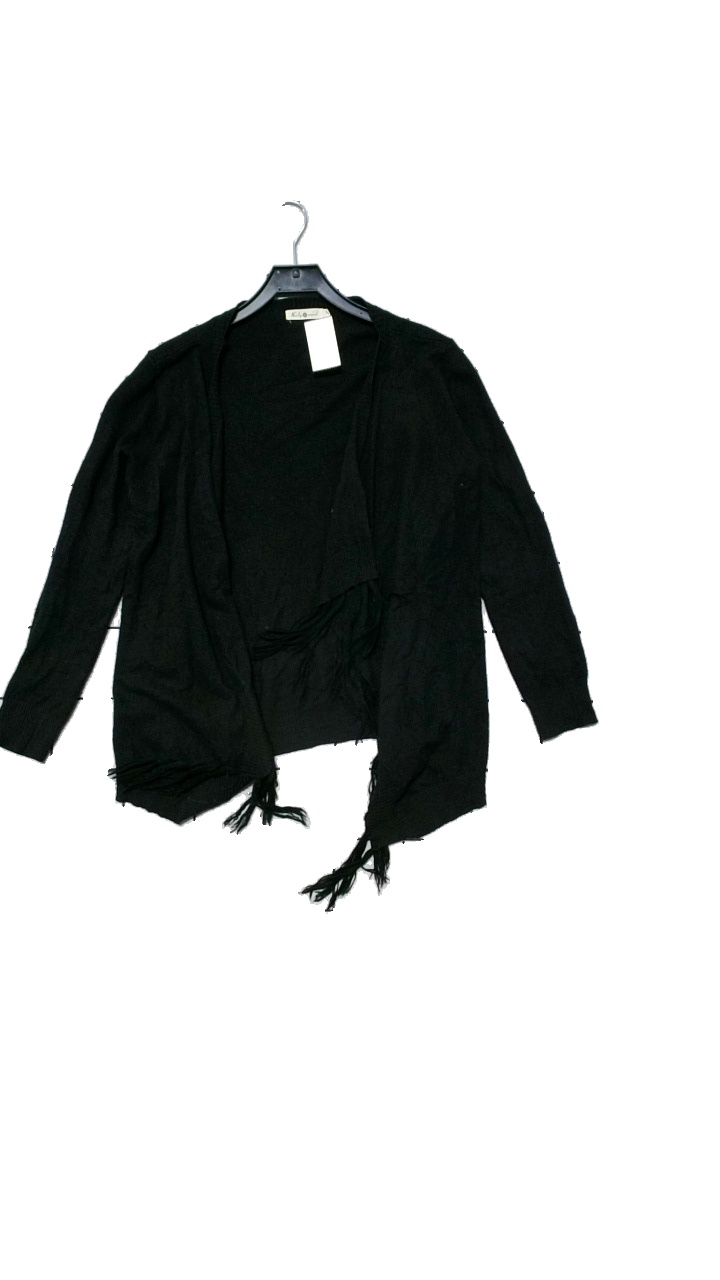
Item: Cardigan (Ladies)
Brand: Lely Wood
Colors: Black
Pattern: Glitter
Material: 57% polyamide, 40% acrylic, 3% angora
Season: All
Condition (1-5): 3
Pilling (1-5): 2
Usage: Reuse
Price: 50-100